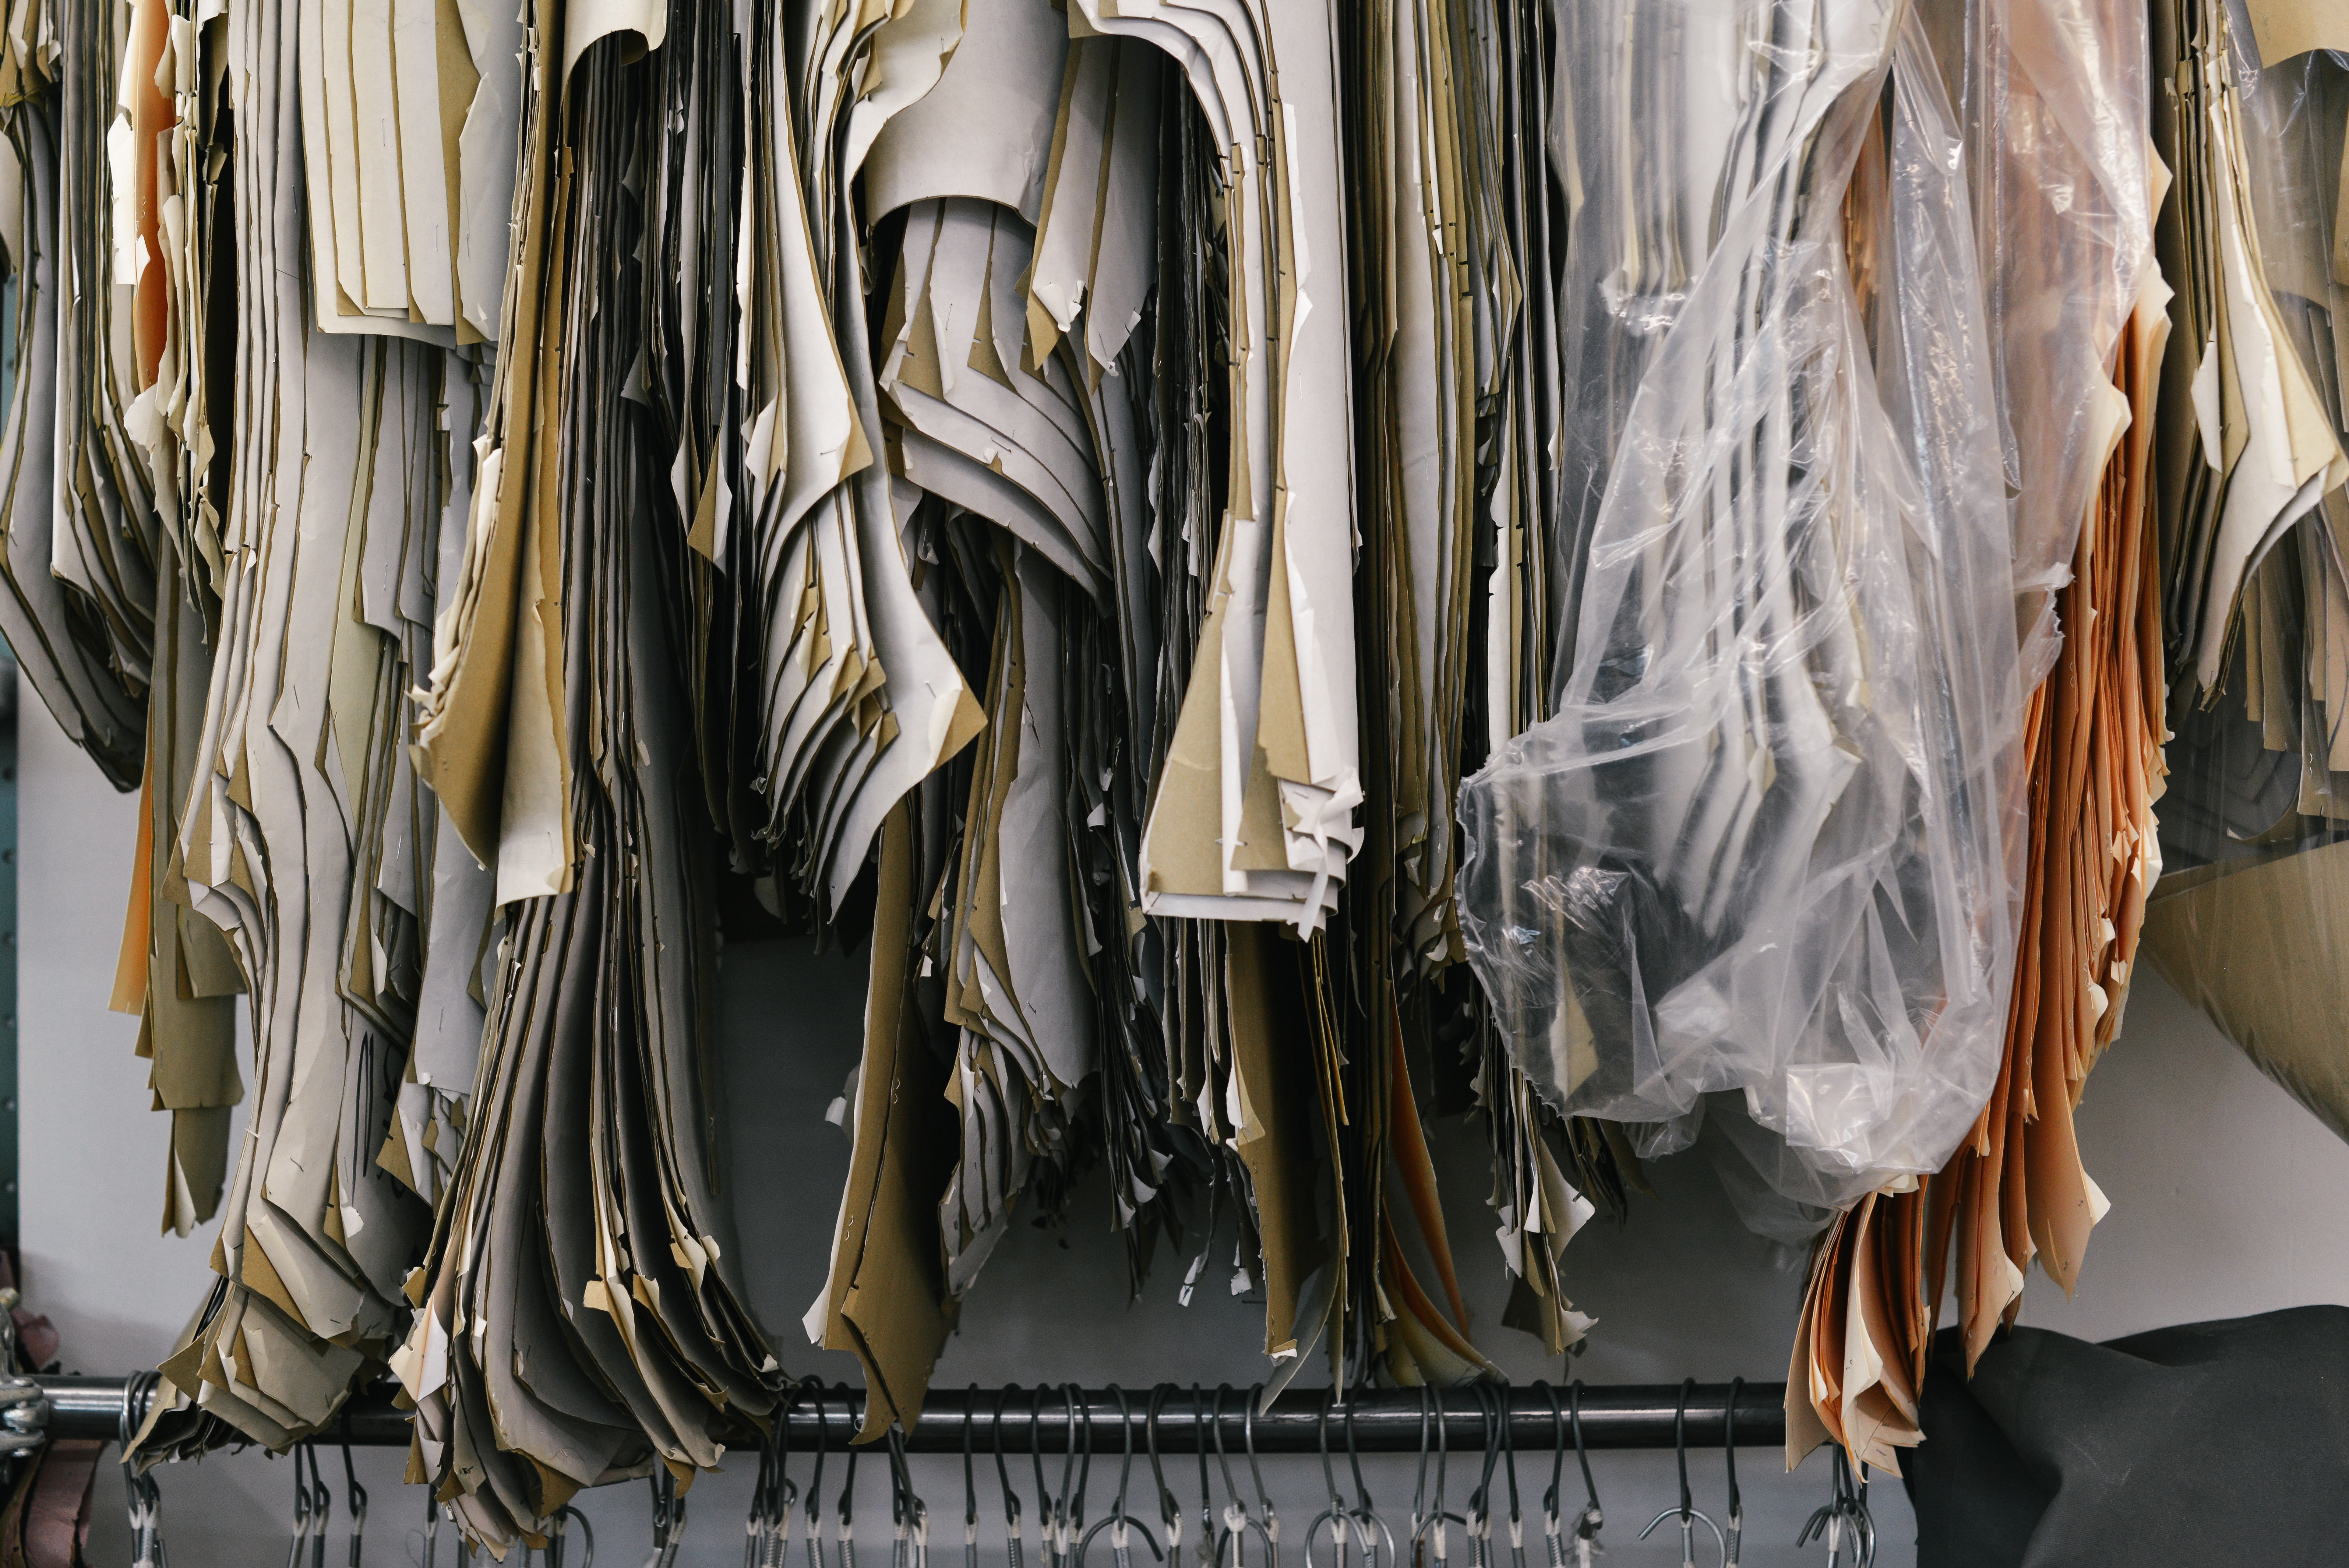
spring, fashion, clothing, shopping, room, interior design, boutique, textile, dress, retail